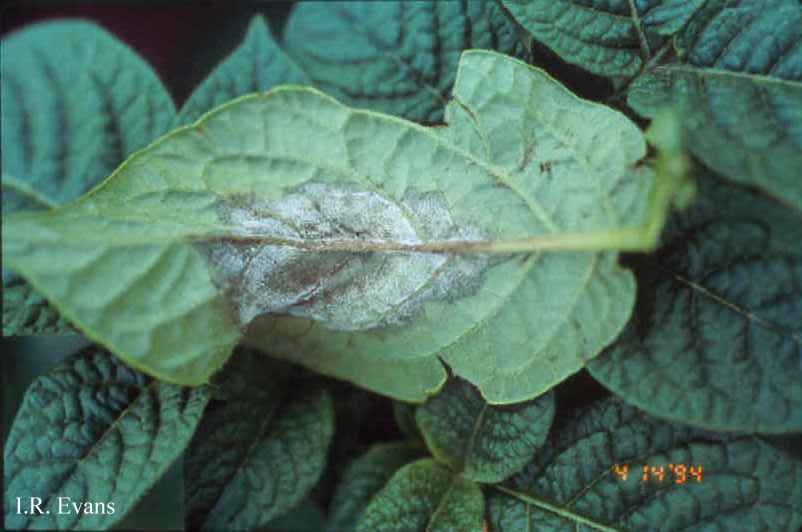
Labels: Potato leaf late blight